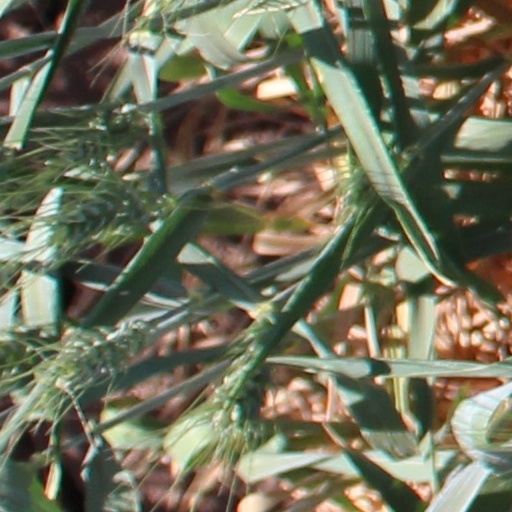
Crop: wheat